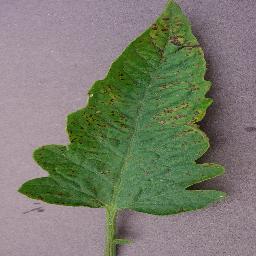
Label: Tomato___Septoria_leaf_spot